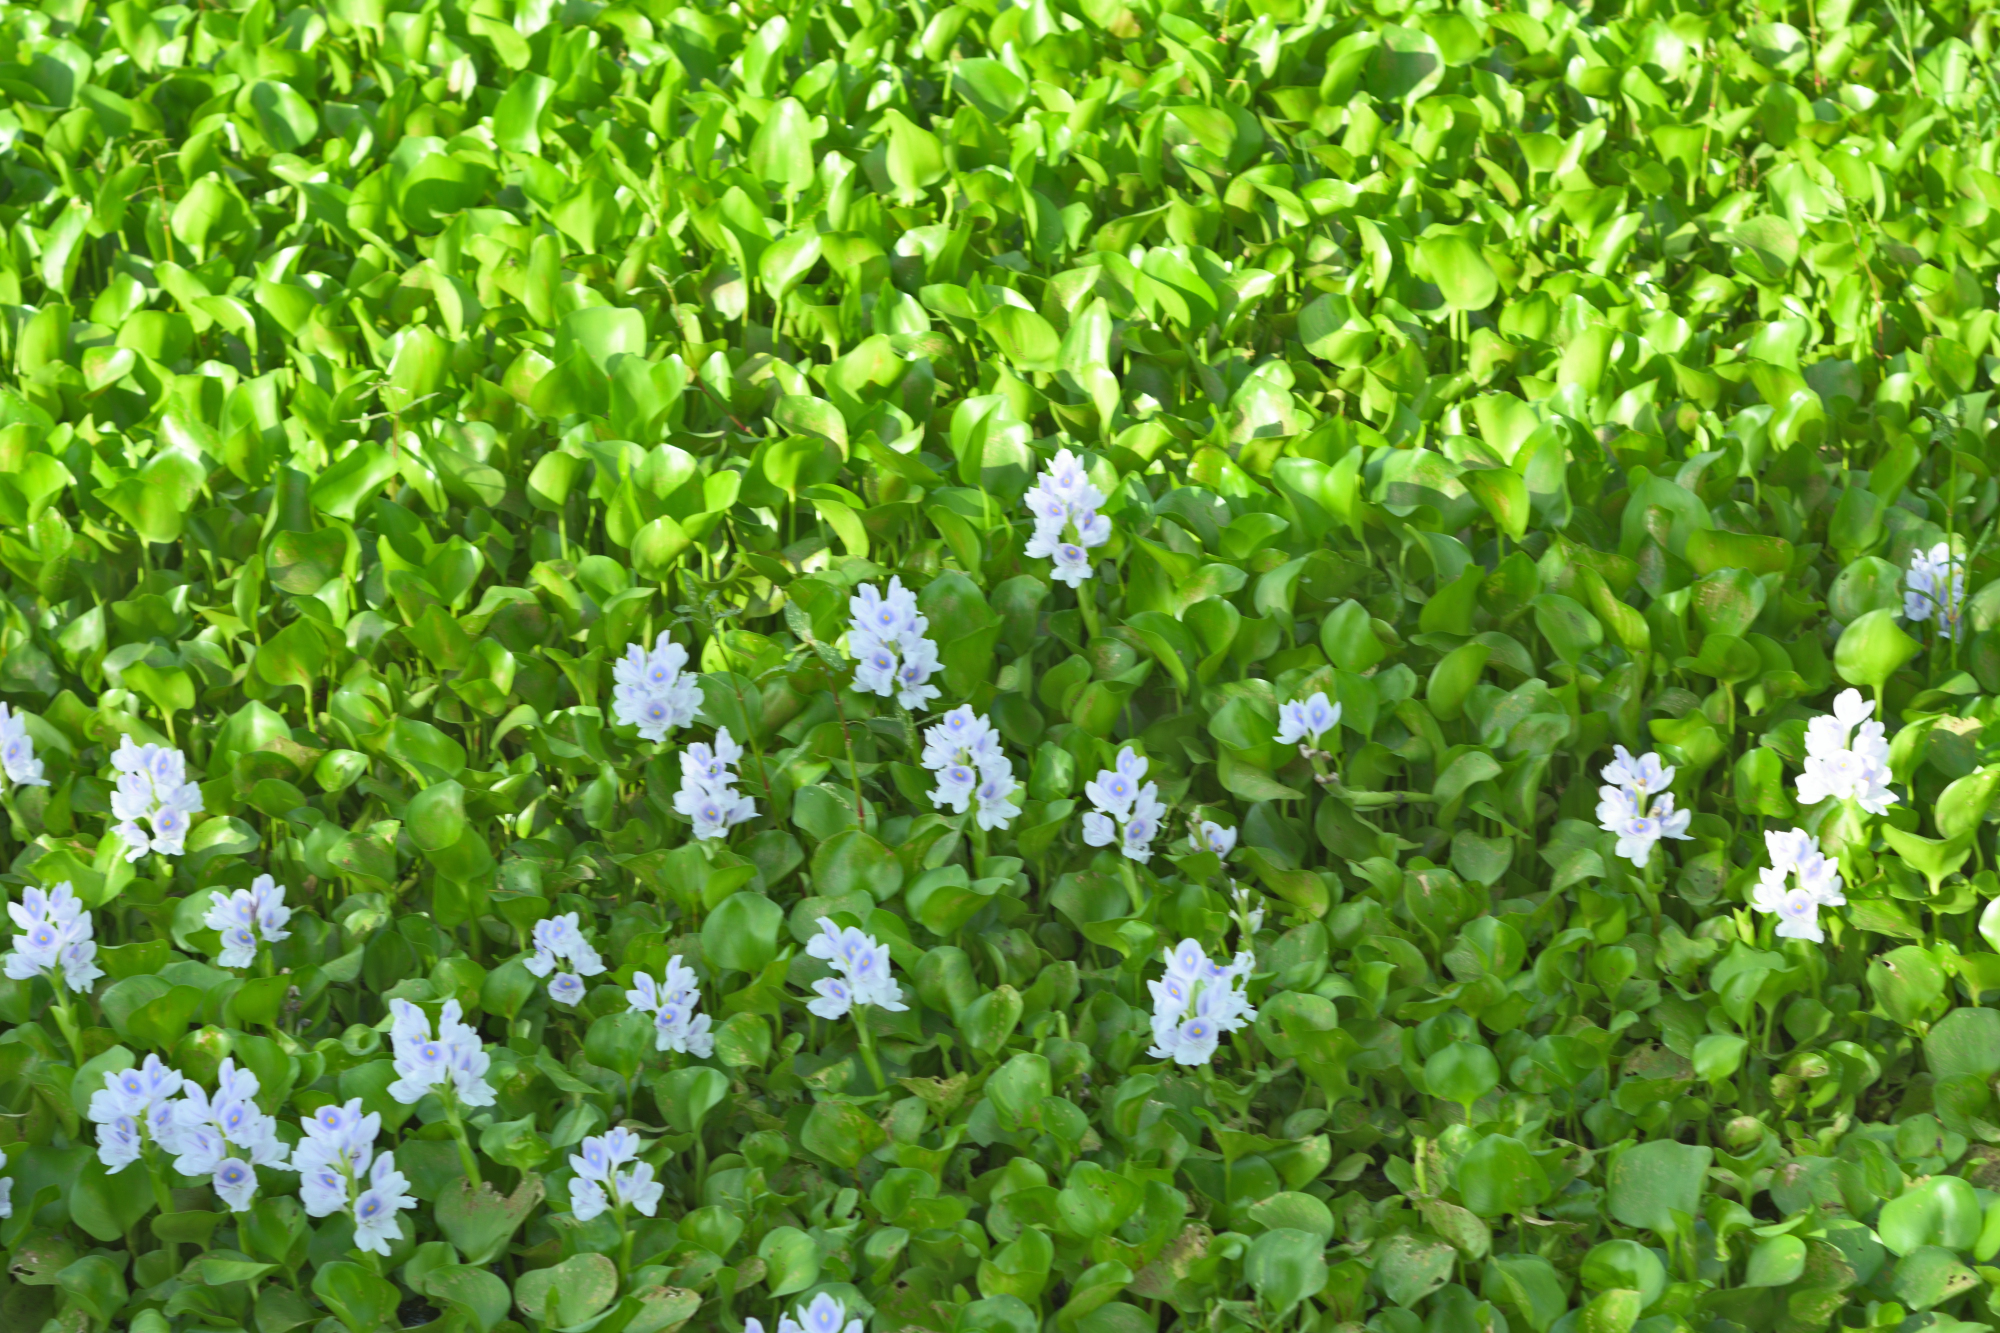
Water Hyacinth - Khurushkul Pond, Bangladesh
Water hyacinth (Eichhornia crassipes) coverage in a freshwater pond near Khurushkul, Cox's Bazar, Bangladesh. Photographed on 9 August 2026 during the monsoon season. Follow-up survey of the pond documented in the June 2026 water lily / water hyacinth dataset.
Location: Khurushkul, Cox's Bazar, Chattogram, Bangladesh
Keywords: water hyacinth, Eichhornia crassipes, invasive aquatic plant, pond, freshwater wetland, monsoon, Bangladesh, Khurushkul, Cox's Bazar, botanical photography, aquatic vegetation, golamrob